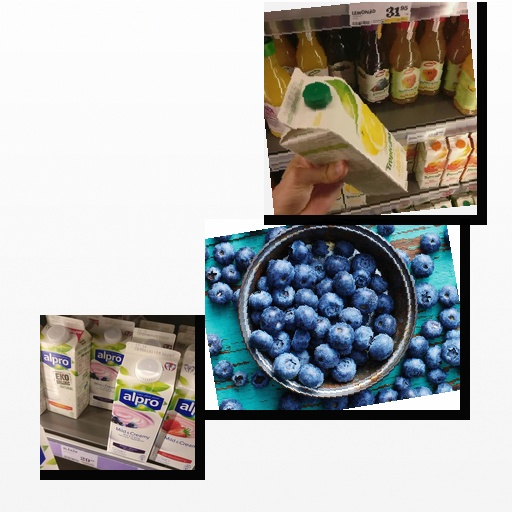
Food items: soyghurt, blueberry, golden_grapefruit_juice